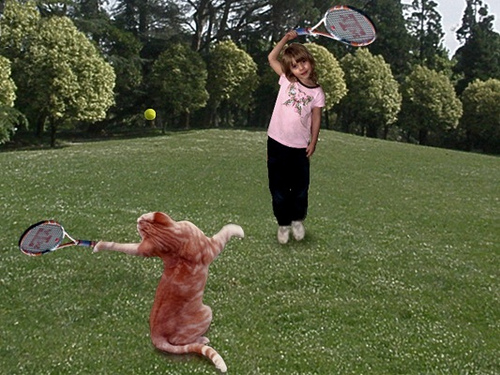
cô bé đang cầm vợt tennis đánh chung với con mèo